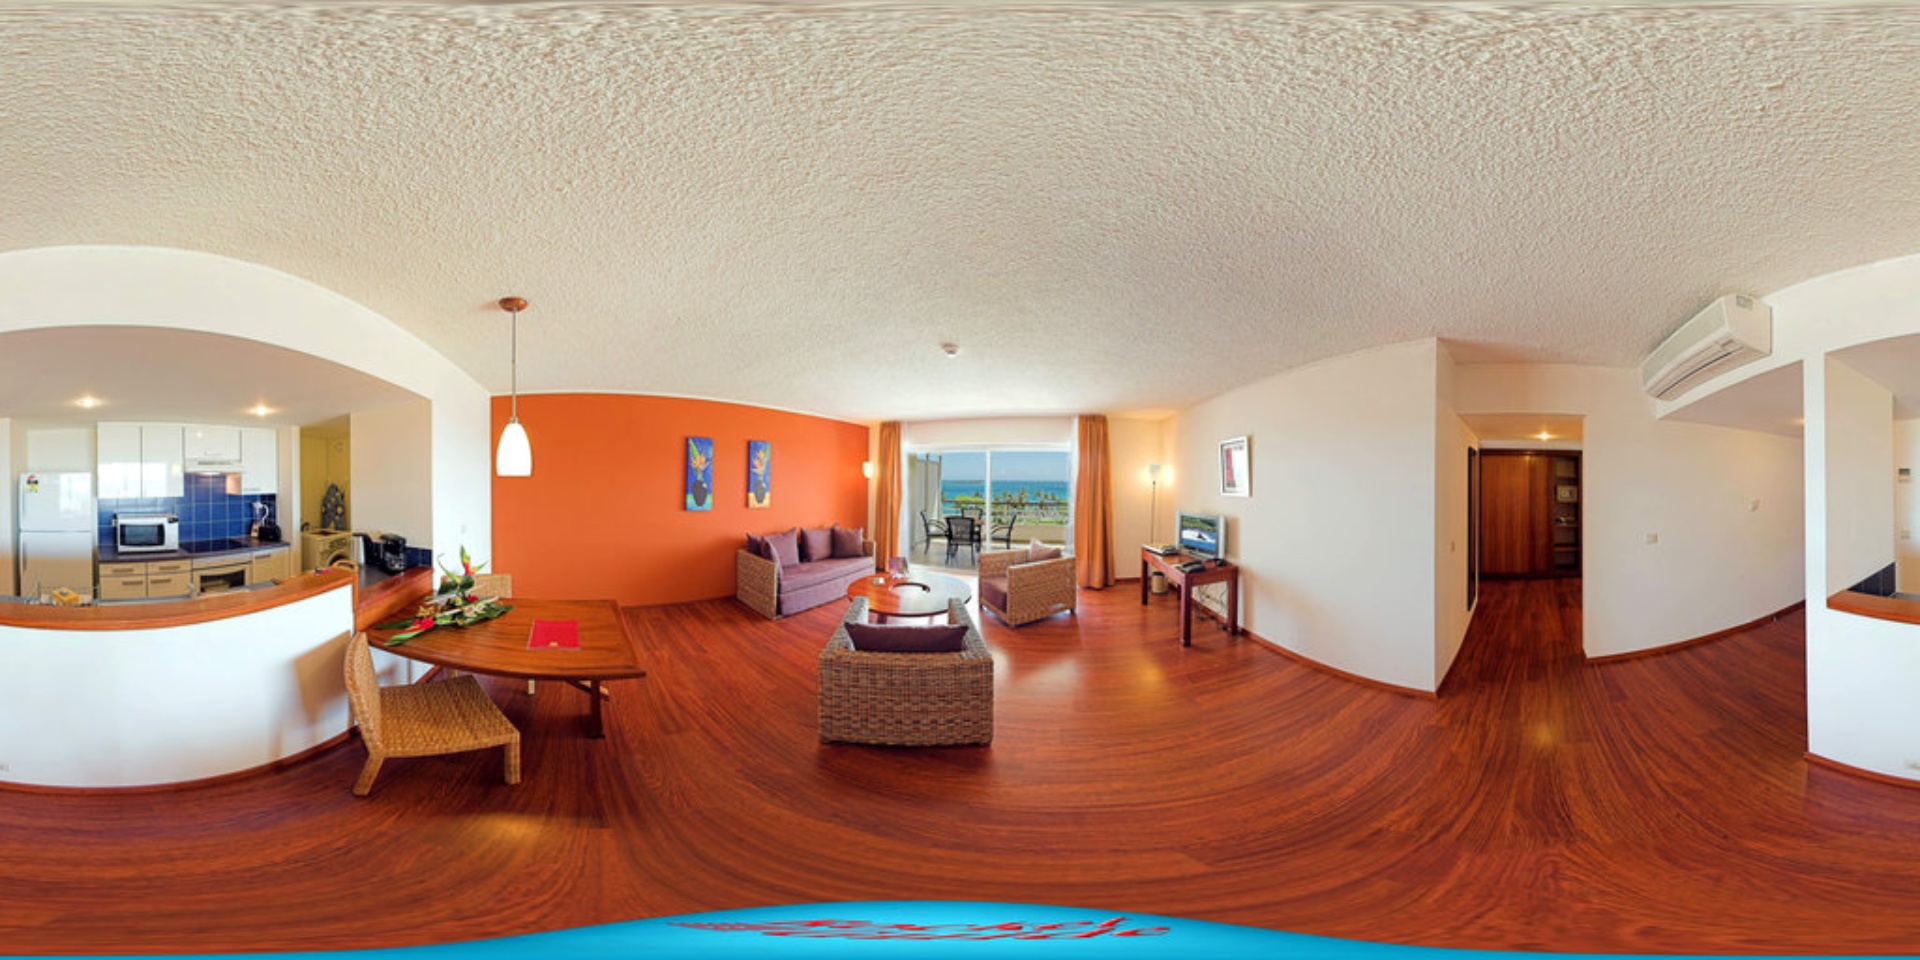
Referred object: Chandelier above the dining table

Referred object: look straight ahead at the nearest wicker armchair

Referred object: the armchair opposite the sofa along the orange wall